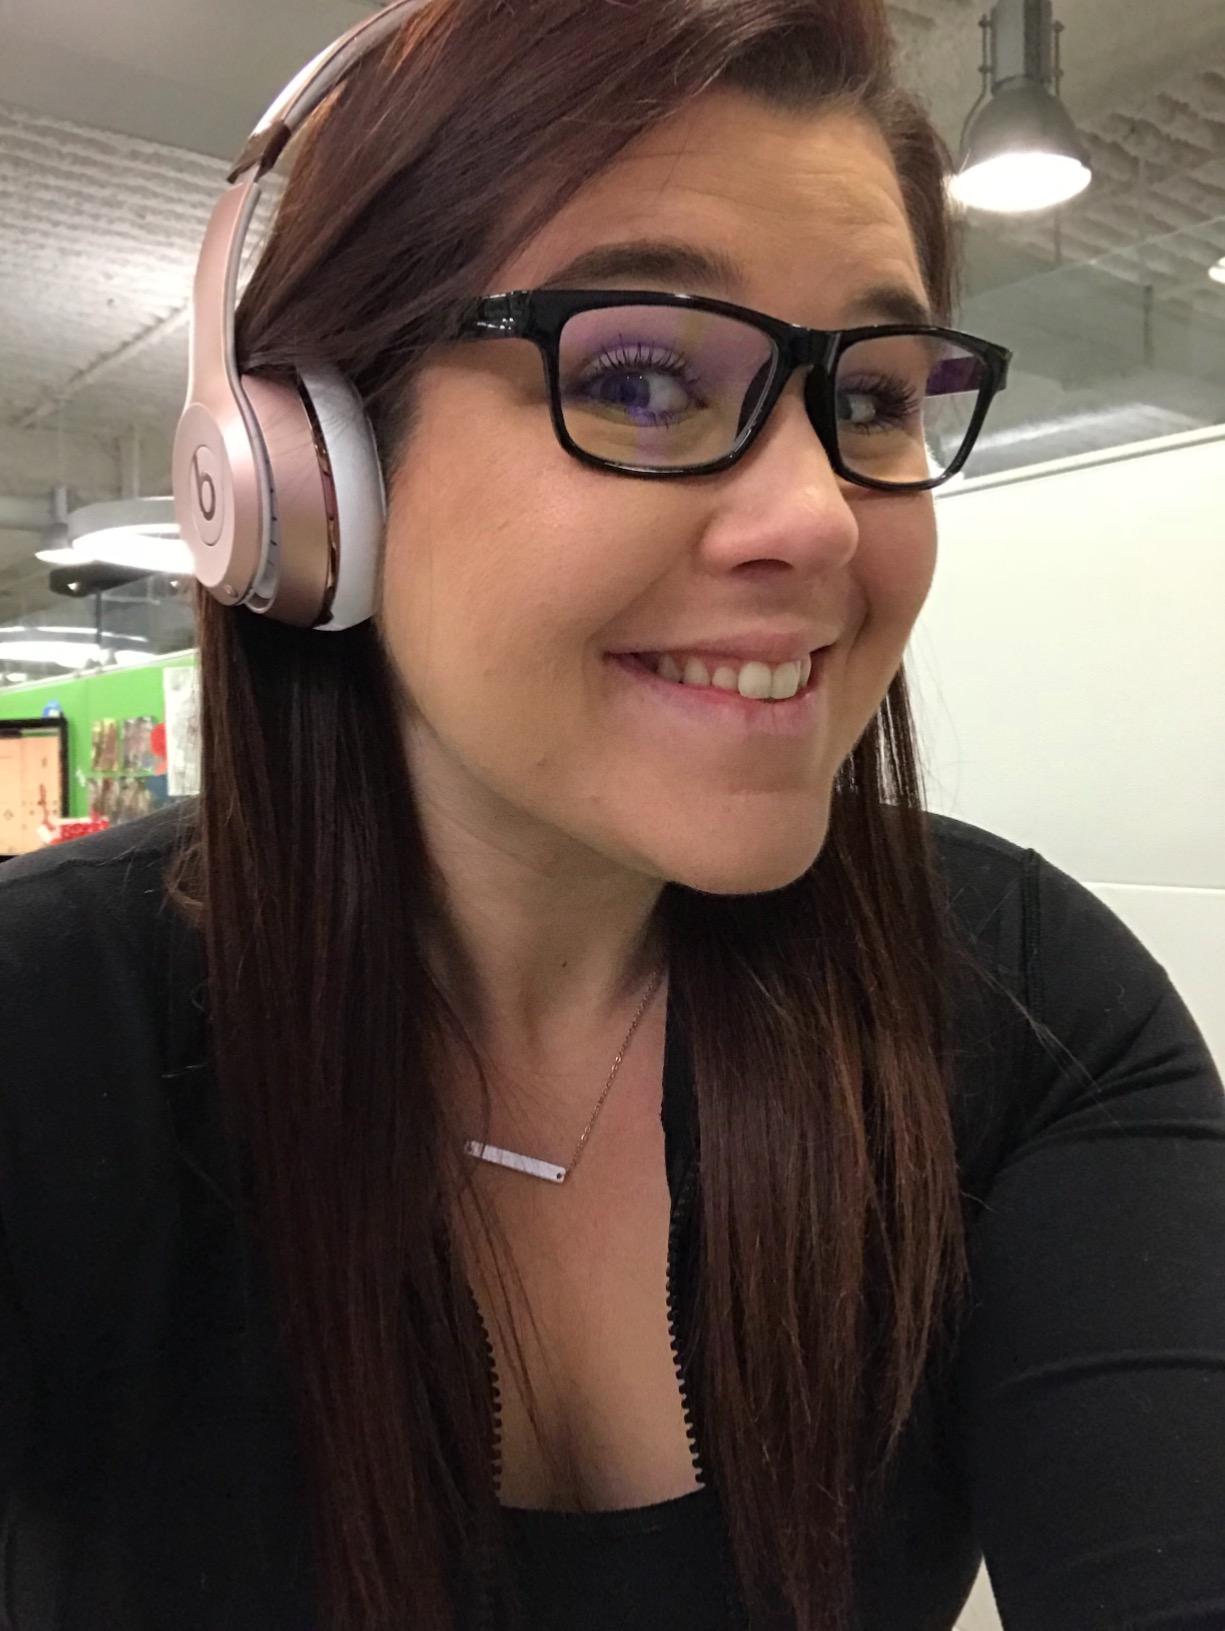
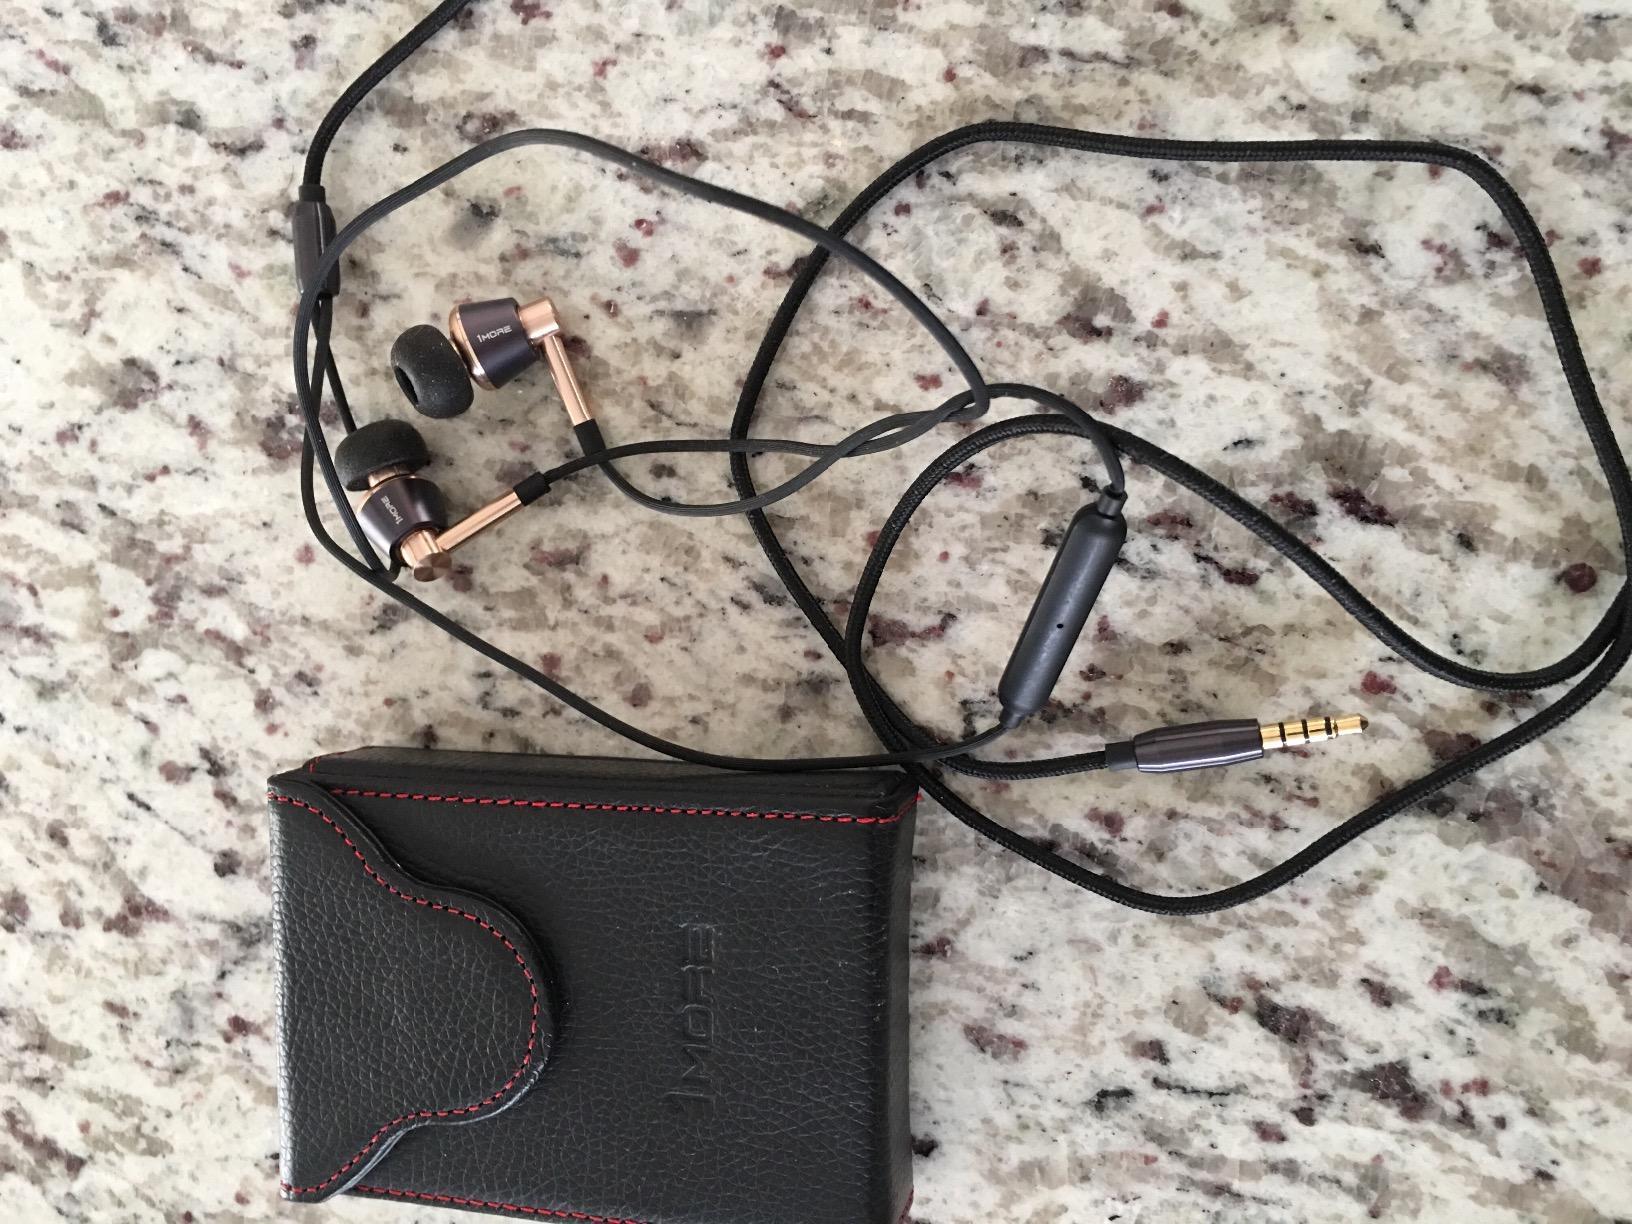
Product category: headphones
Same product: no